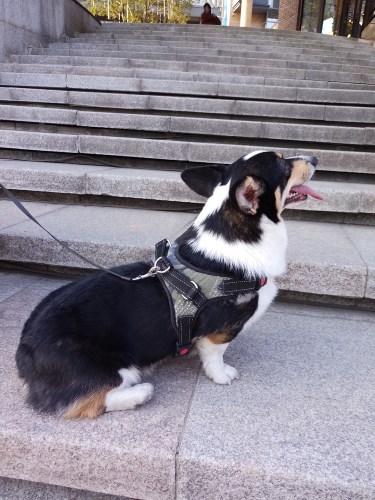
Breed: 2909-n000116-Cardigan